Zhichun Li station

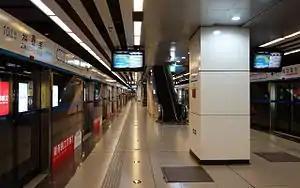
Platform

Zhichun Li Station is a subway station on Line 10 of the Beijing Subway. It is located between Zhichun Lu (to the east) and Haidian Huangzhuang (to the west), under Zhichun Road. This is an underground station.